Cwm Taf Fechan Woodlands

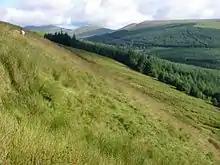
The woodland from Tarren Tormwnt

Cwm Taf Fechan Woodlands is a Site of Special Scientific Interest on the northern outskirts of Merthyr Tydfil, in south Wales. It has semi-natural broadleaved woodland, with a variety of plants, some of which are rare. The site under protection is dominated by oak, ash, downy birch, and hazel and hawthorn. The Taf Fechan river flows nearby.